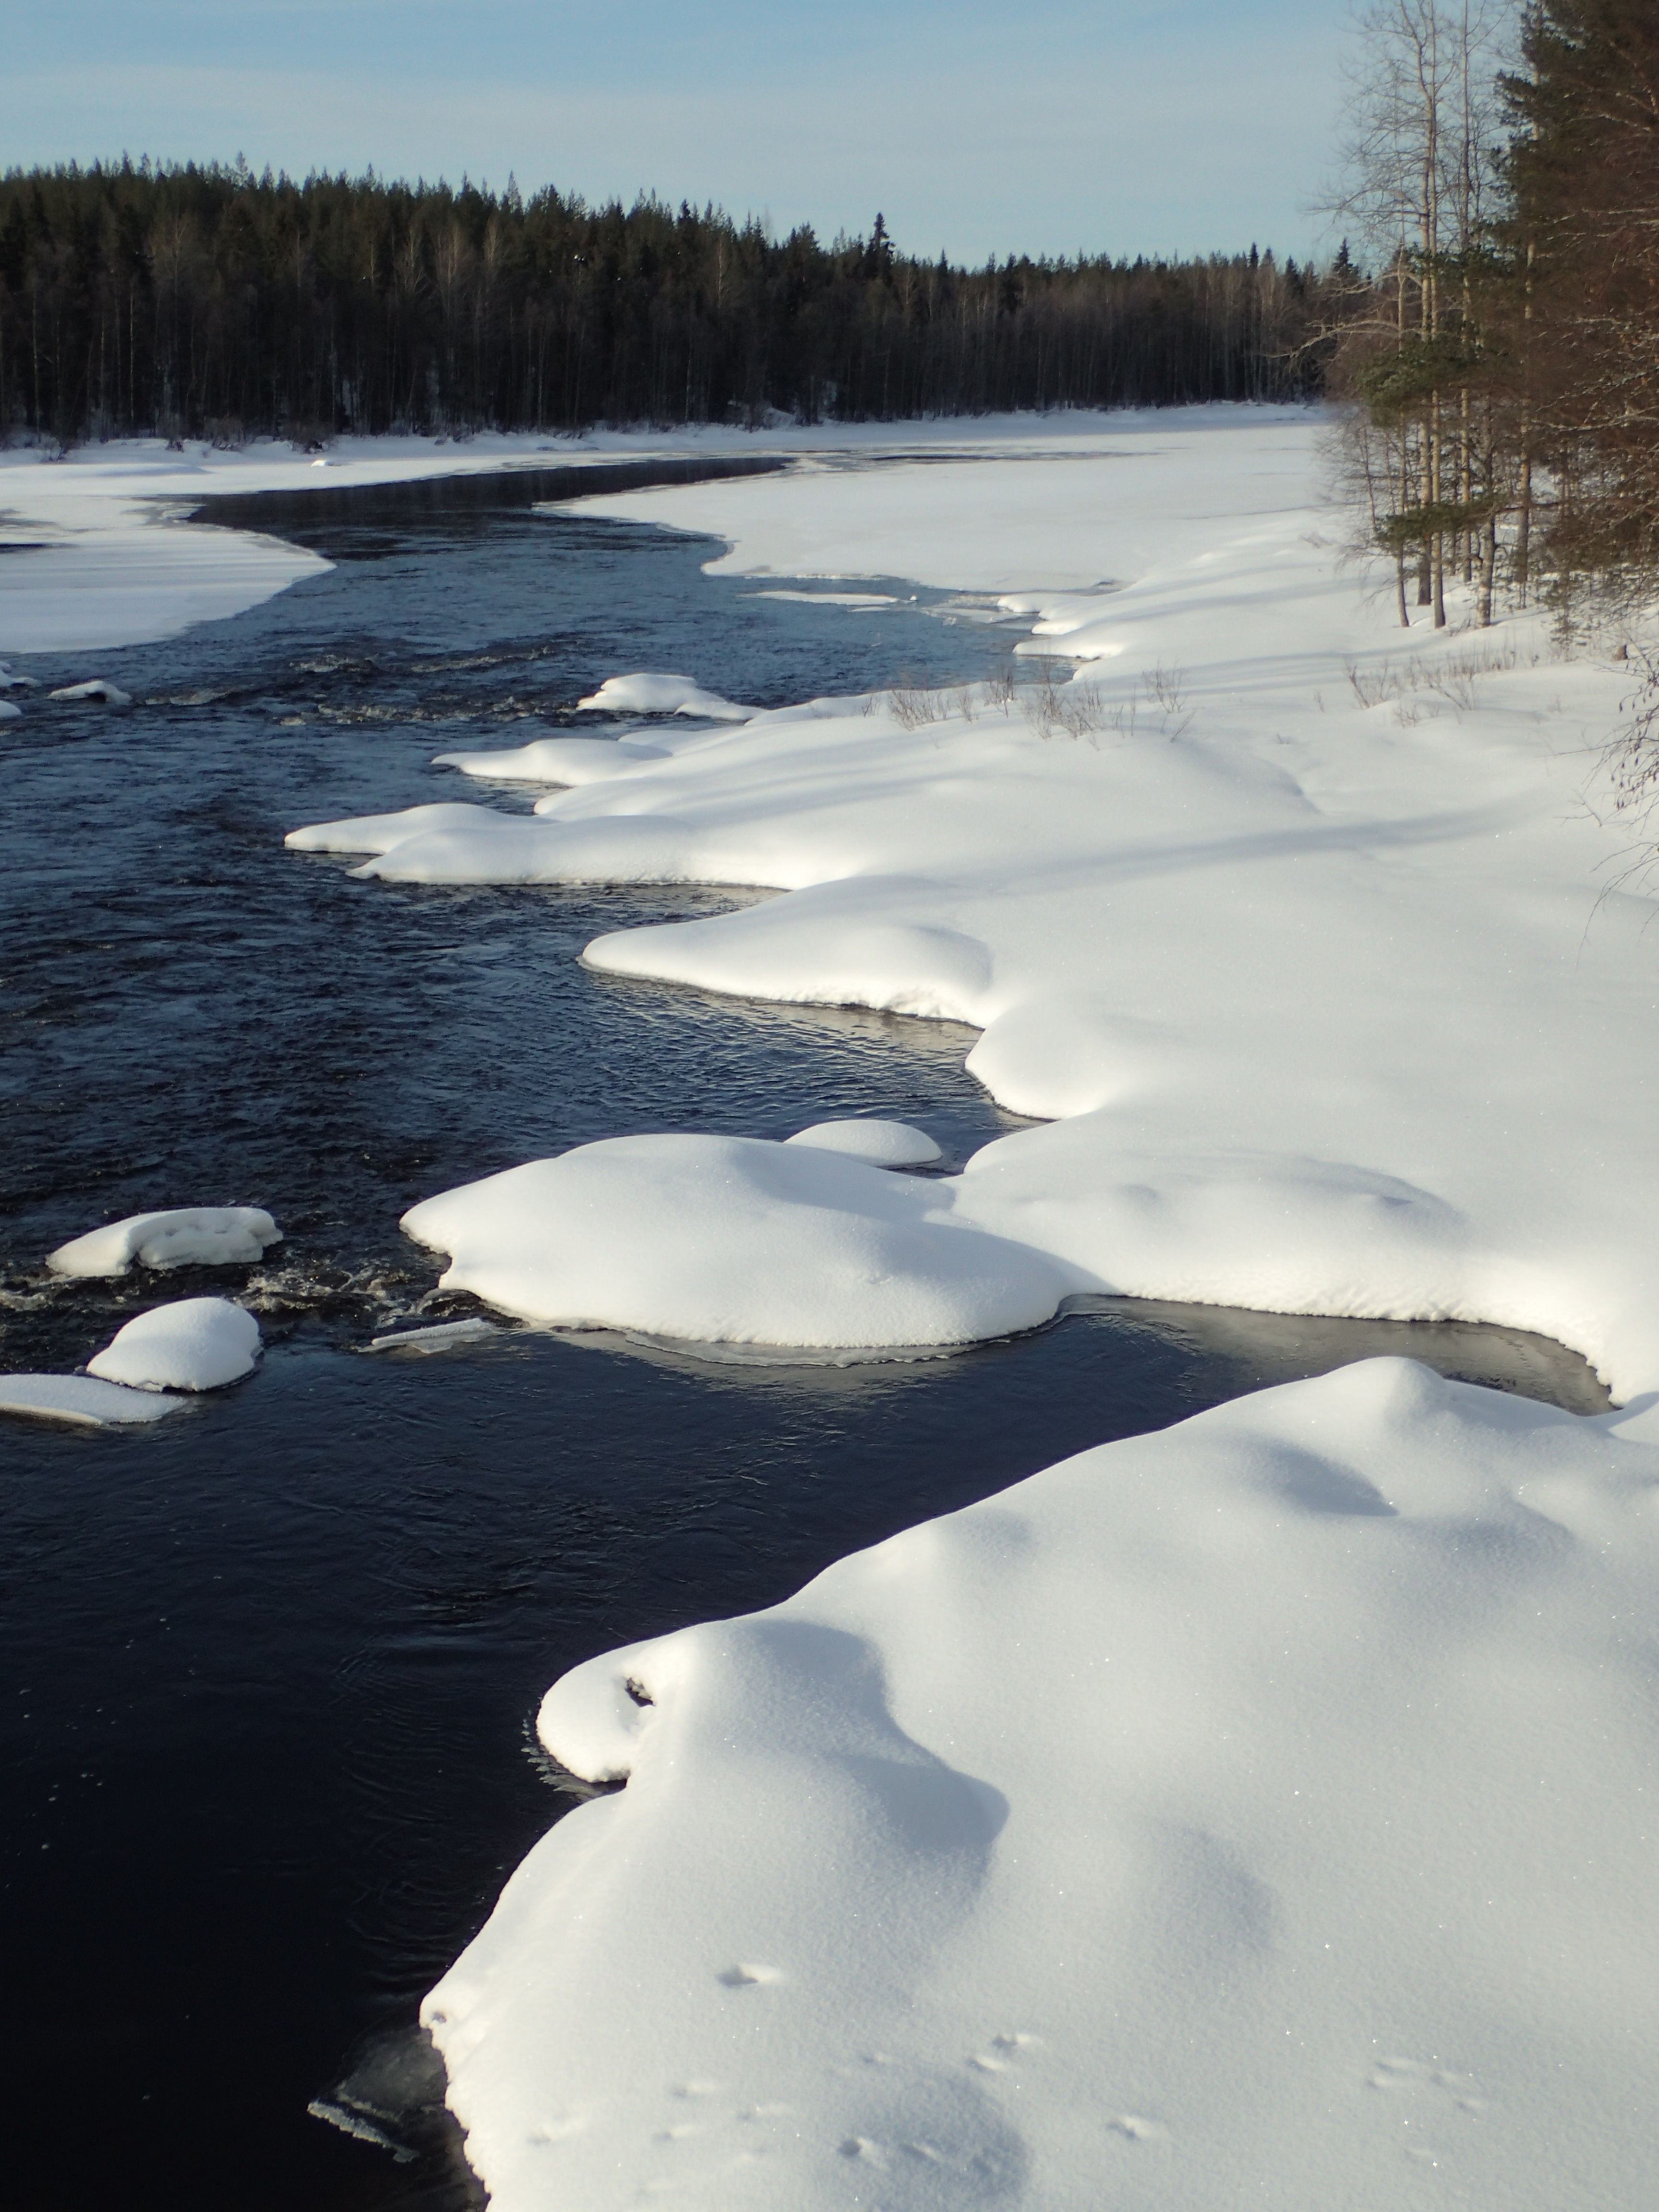
sea, water, snow, winter, shore, lake, river, ice, reflection, weather, arctic, season, body of water, finland, loch, freezing, arctic ocean